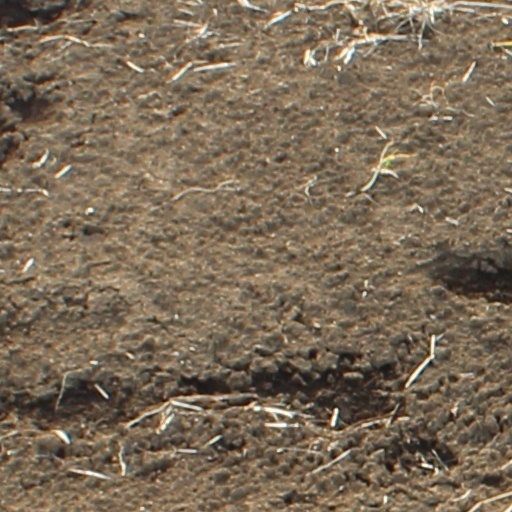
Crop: wheat